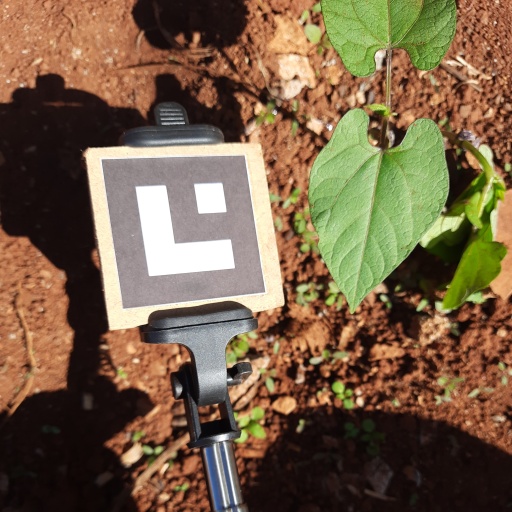
Observations: flat surface, no eating holes, with soild dust, under sunlight